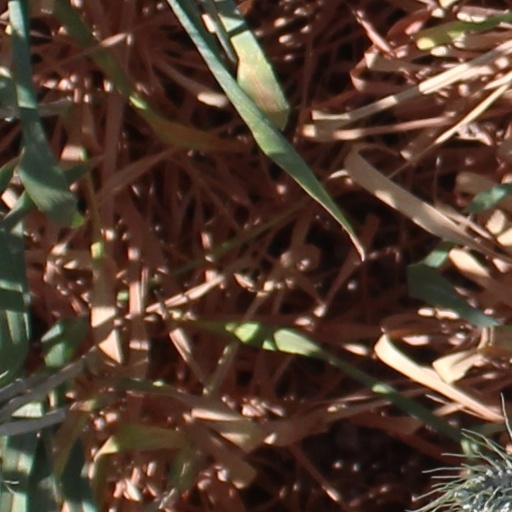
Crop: wheat